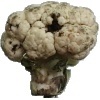
Label: Cauliflower 1